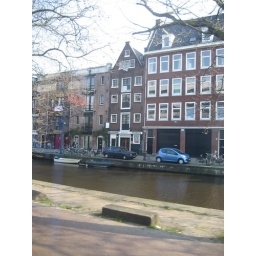
A shot of some home's and cars on the street in Amsterdam, looks kind of cozy